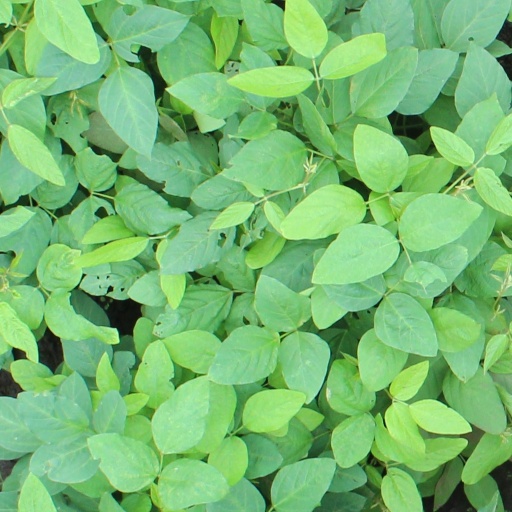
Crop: soybean